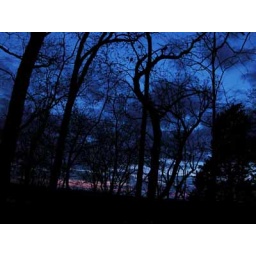
Night sky over the lake filled with whooping birds and frogs. View from tent.